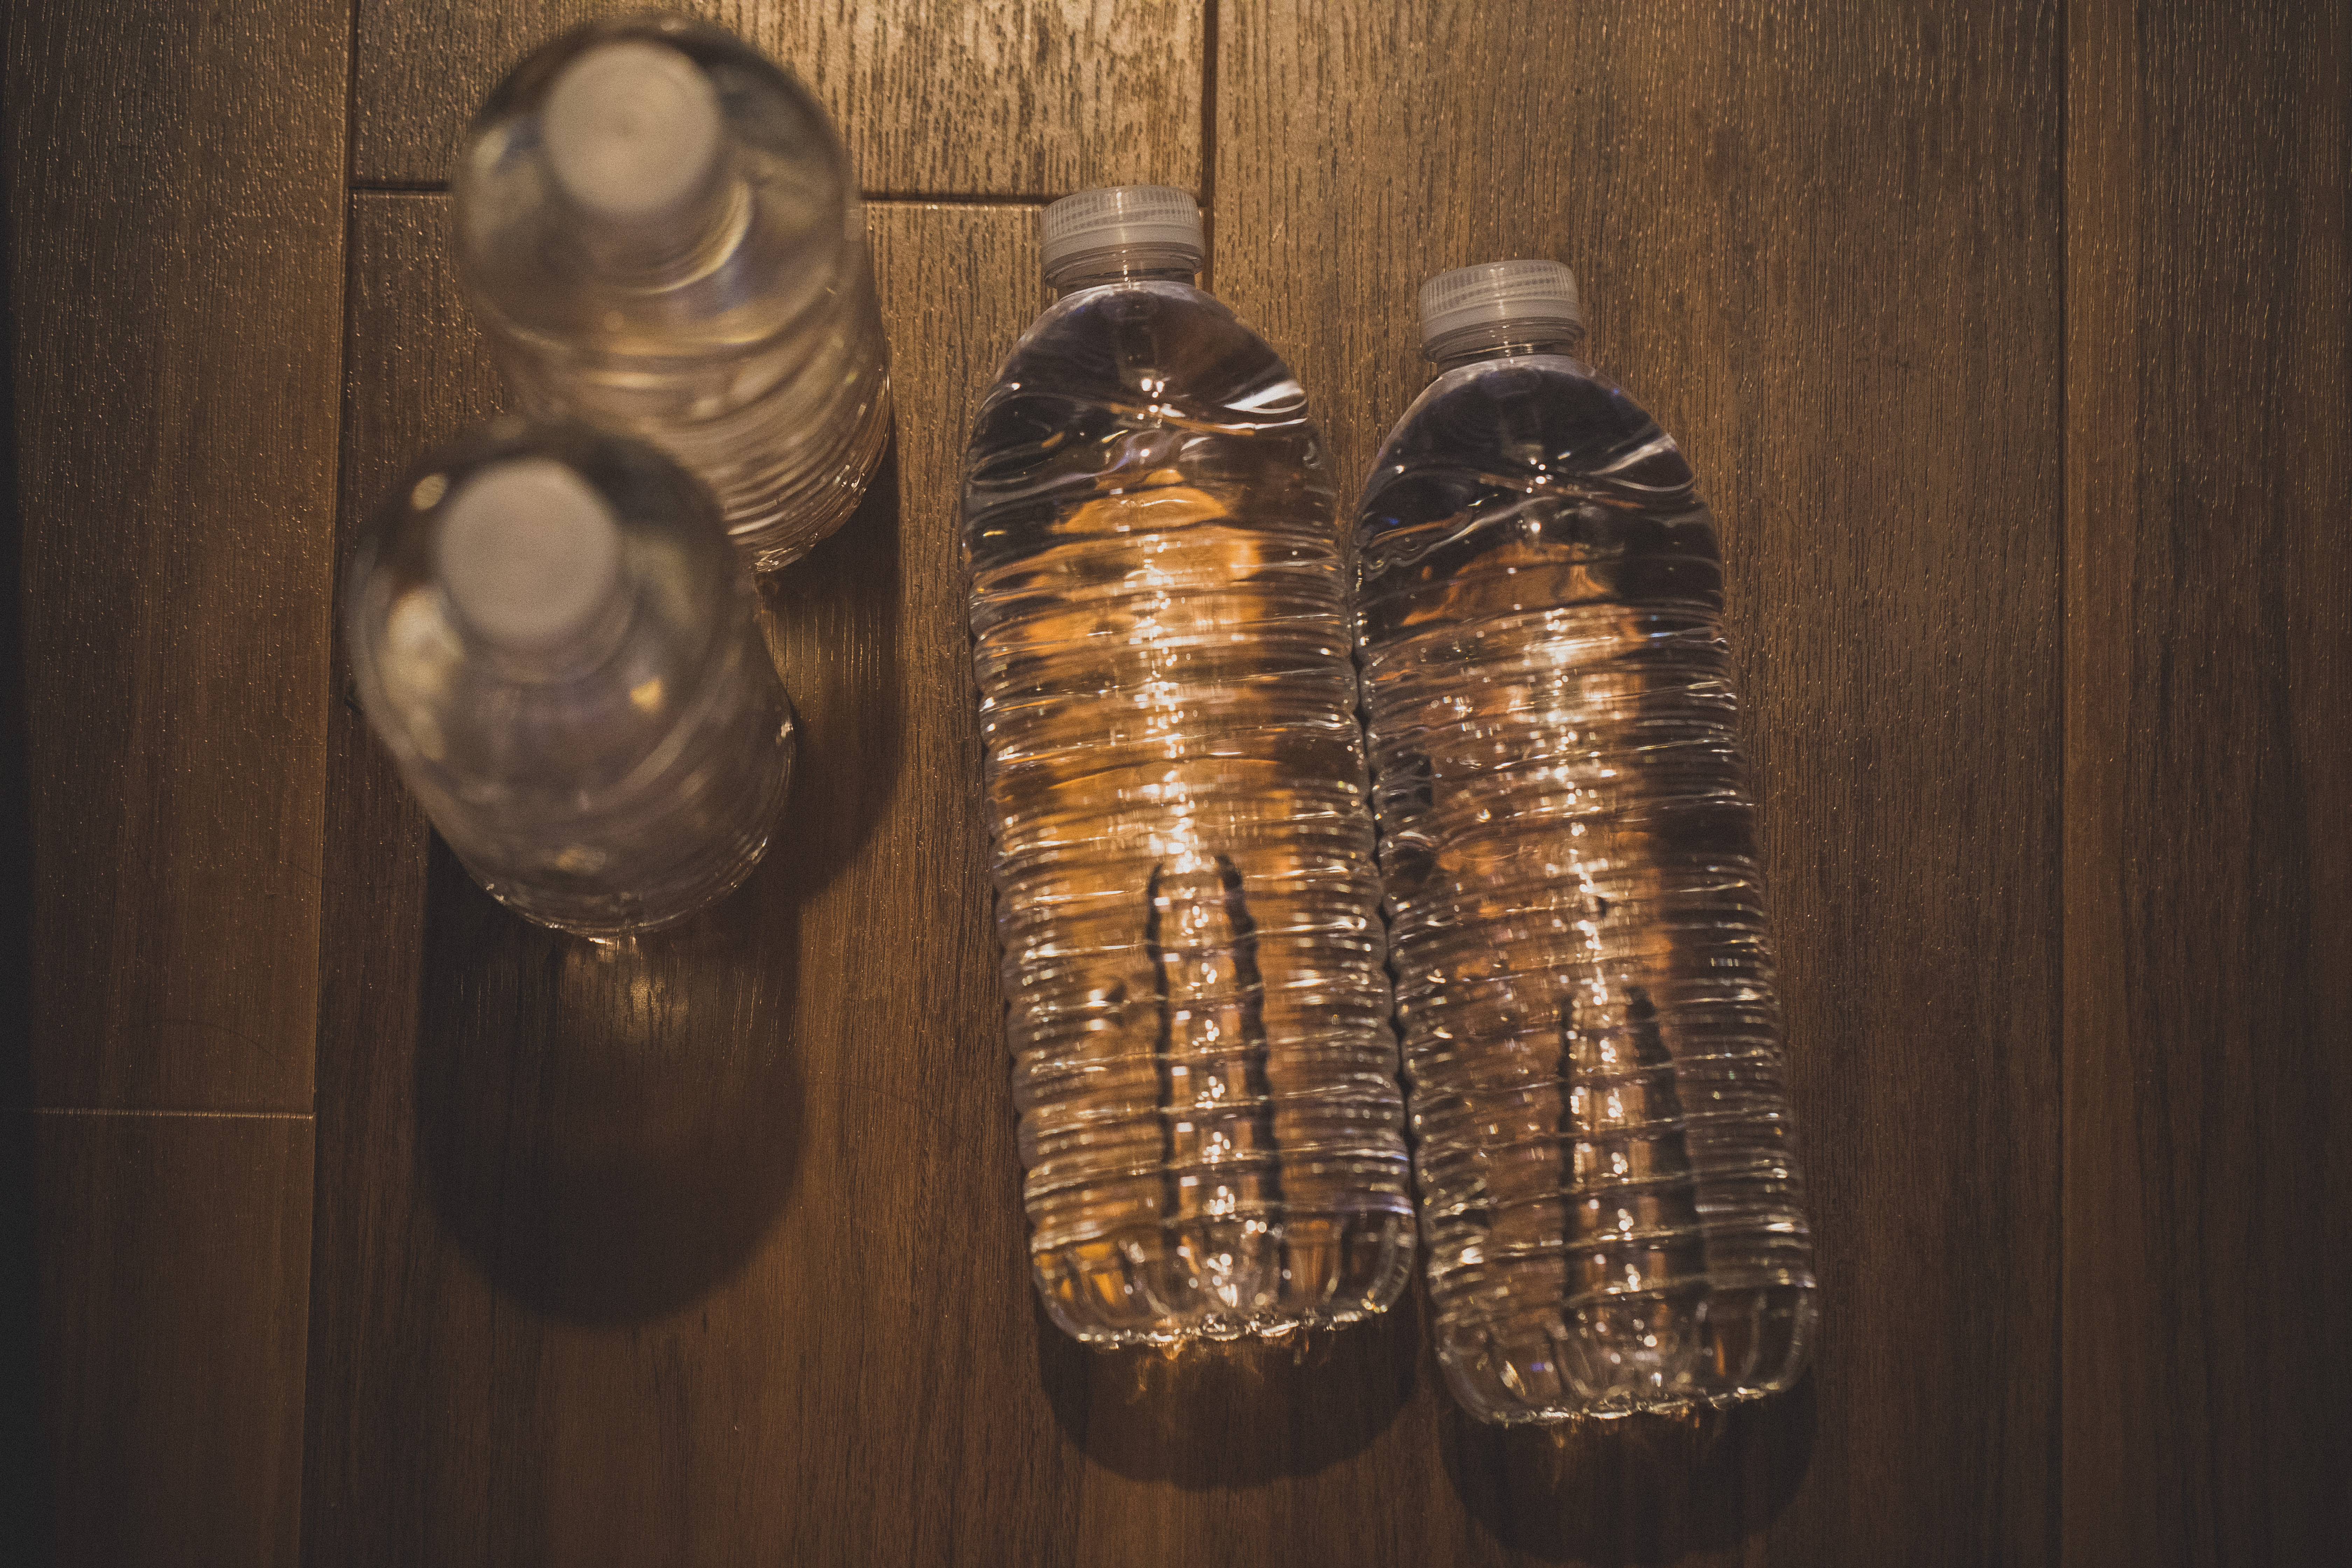
drink, lighting, light, water, light fixture, wood, still life photography, glass, lamp, incandescent light bulb